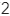
Number: 2